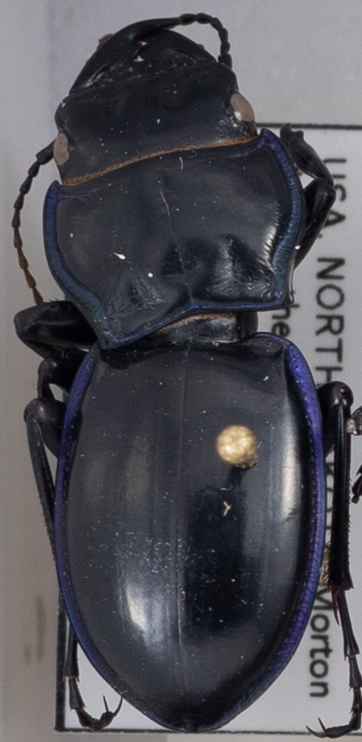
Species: Pasimachus elongatus
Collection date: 2021-05-04
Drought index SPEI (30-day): -0.172
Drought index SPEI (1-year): -2.09
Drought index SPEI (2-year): -0.24